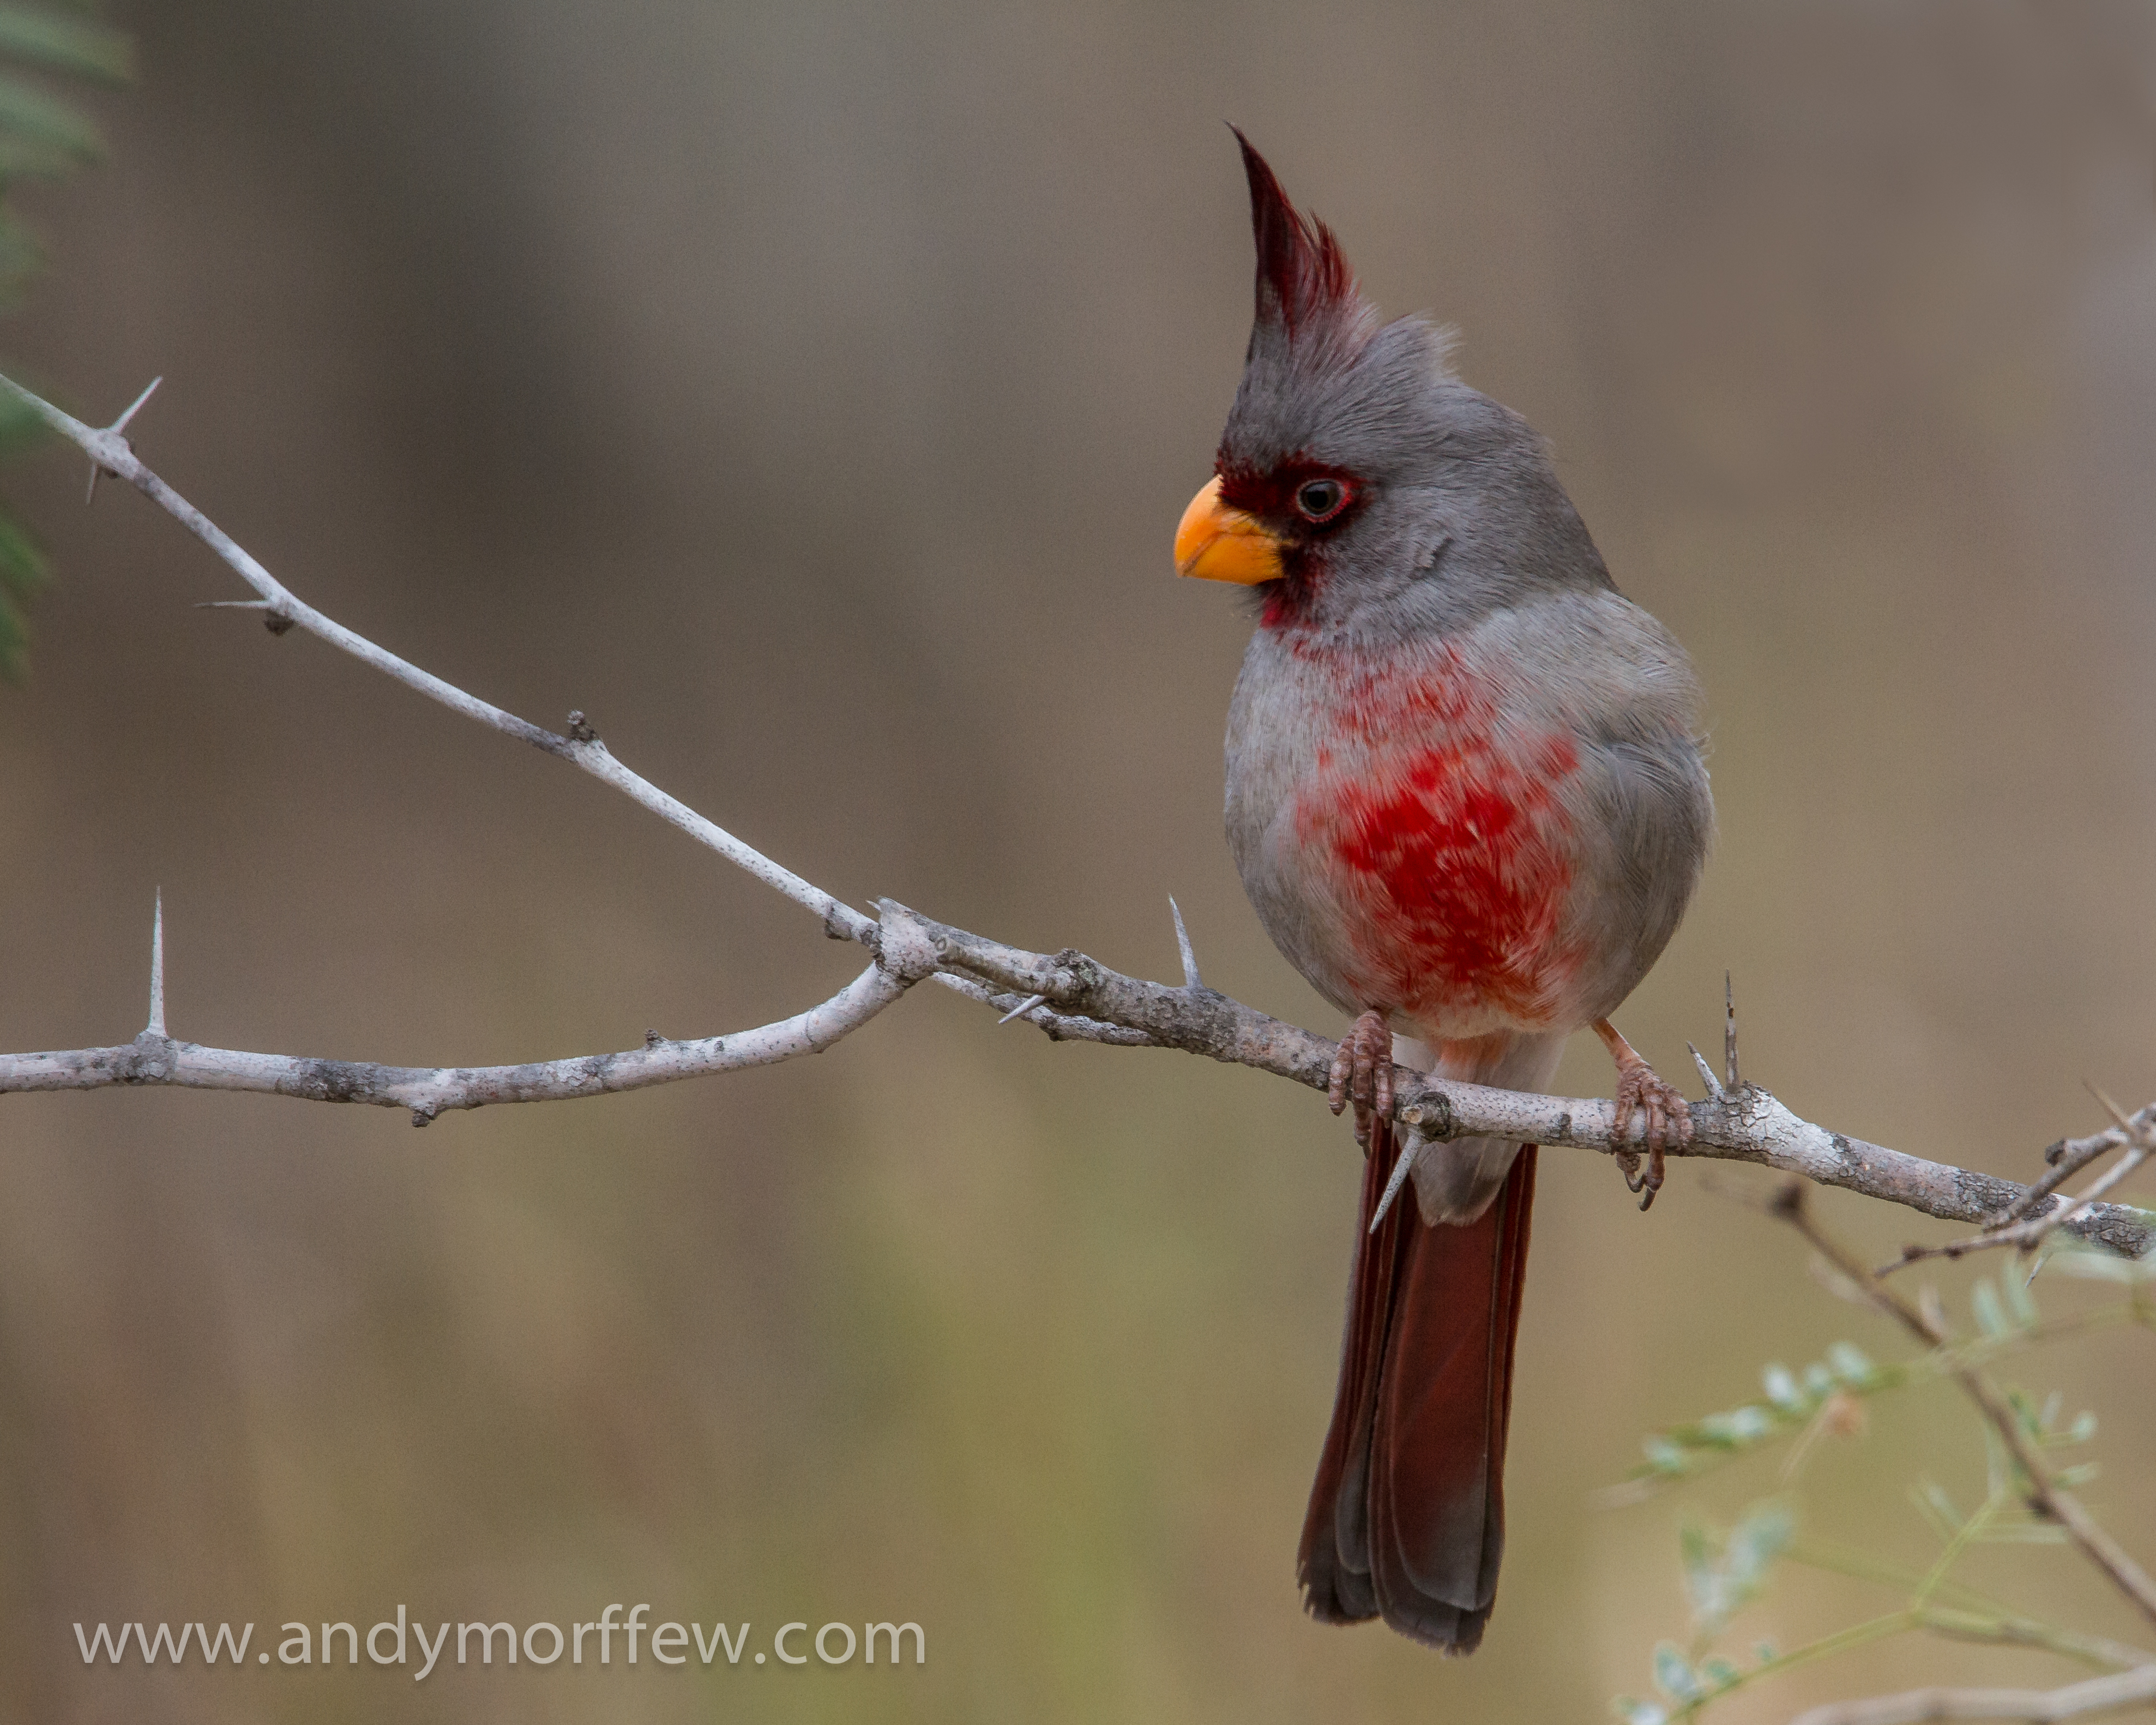
branch, bird, male, wildlife, beak, robin, fauna, vertebrate, blinkagain, texas, finch, cardinal, andymorffew, morffew, pyrrhuloxia, brambling, wren, old world flycatcher, perching bird, emberizidae, nightingale, house finch, european robin